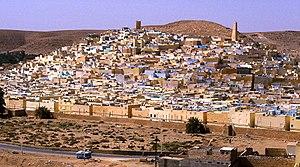
L'Algérie précoloniale comprend les formes politiques et les sociétés qui se sont constituées, avant la colonisation française, sur ce qui est devenu le territoire de l'Algérie contemporaine. Son étude fait ressortir, de façon générale, les éléments de permanence de son organisation sociale et les moments d'unité politique de son histoire. Particulièrement mise en avant, la période de la régence d'Alger est caractérisée à la fois par le rôle décisif de ce régime dans la constitution de l'espace algérien et par les limites de son emprise, de larges secteurs du pays restant, à la veille de la conquête française, partiellement ou totalement hors de son pouvoir.
L’ibadisme est le nom d'une tendance de l'islam, elle a été fondée moins de 50 ans après la mort du prophète Mahomet.
Le Mzab, M'zab, est une région berbérophone du nord du Sahara algérien, située dans la wilaya de Ghardaïa, à 550 km au sud d'Alger. Elle s'étend sur environ 8 000 kilomètres carrés et abrite plus de 200 000 habitants.
Beni Isguen est une des cités du Mzab, située à proximité de Ghardaïa dans le Nord du Sahara algérien, au sud d'Alger. Elle est classée au patrimoine mondial de l'Humanité par l'Unesco.
La wilaya de Ghardaïa, est une subdivision administrative algérienne se trouvant dans la partie nord du Sahara algérien et englobe la vallée du Mzab qui fait partie du patrimoine mondial de l'UNESCO. Elle a été formée en 1984.